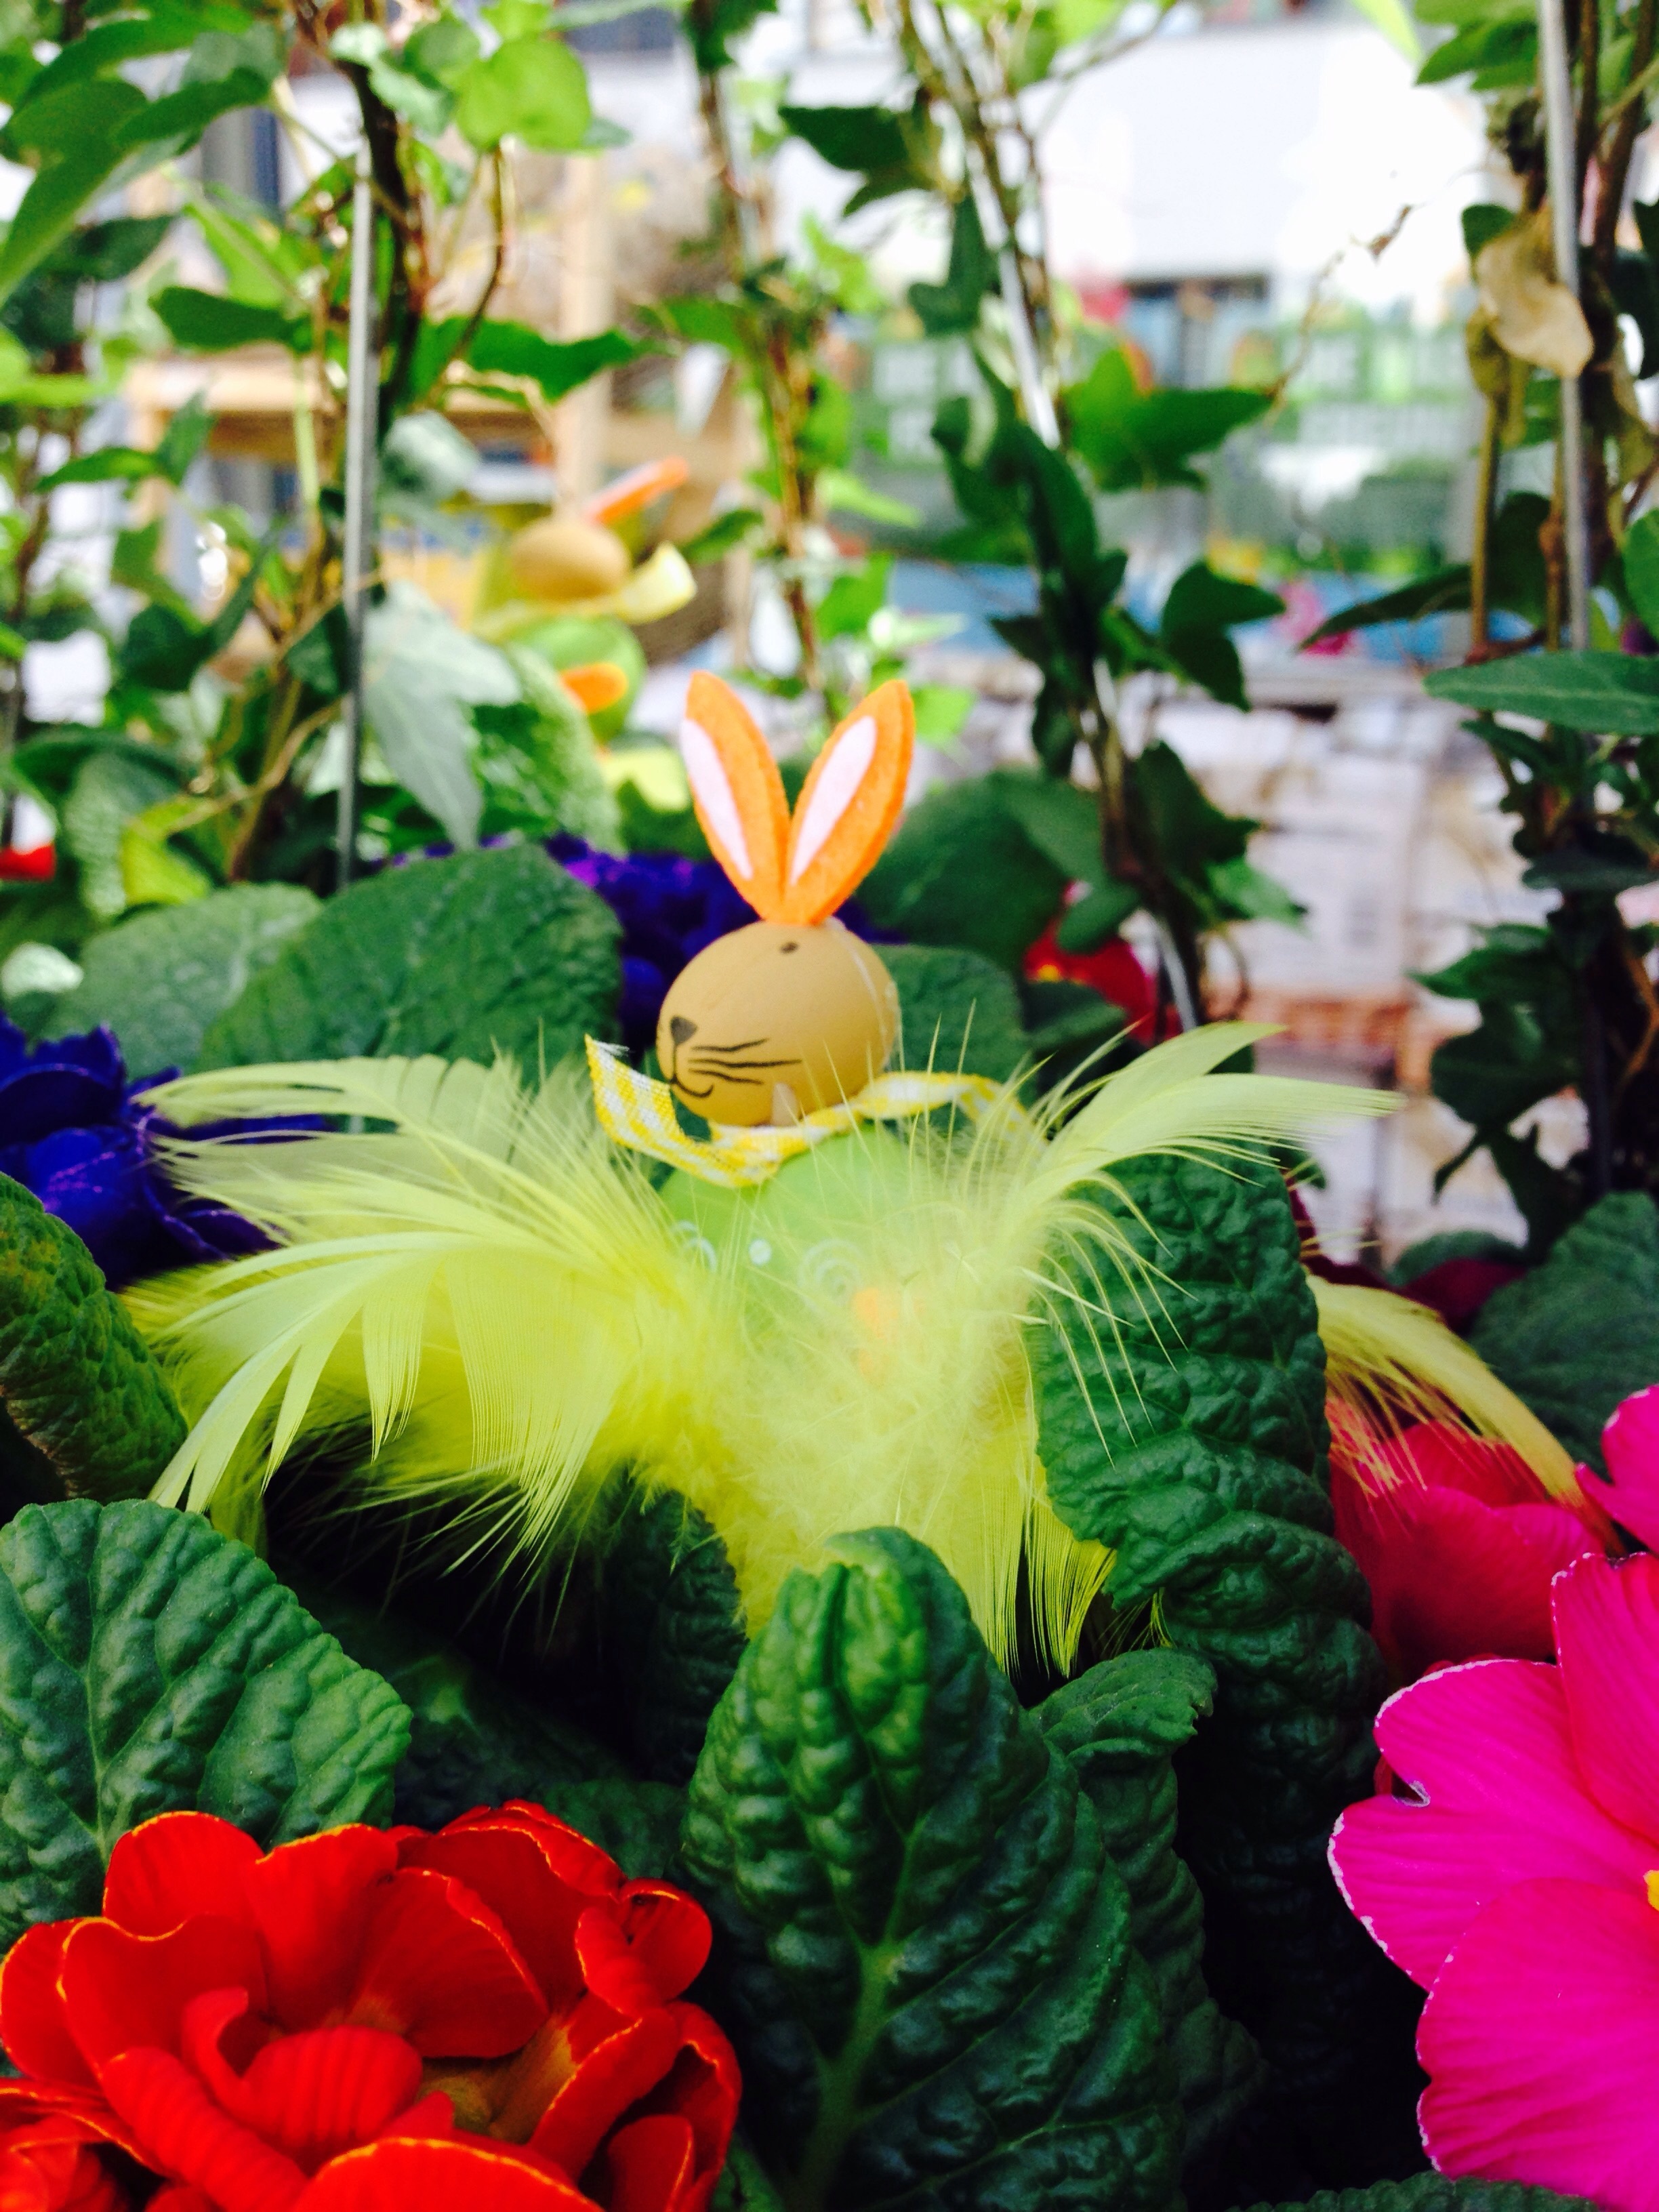
plant, flower, petal, spring, botany, garden, flora, flowers, hare, easter, floristry, easter bunny, flowering plant, flower bouquet, floral design, land plant, flower arranging